John Brown (song)

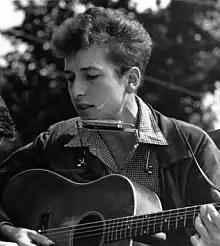
For contractual reasons, Dylan "(pictured in 1963)" used a pseudonym, "Blind Boy Grunt", for "John Brown" on "Broadside Ballads, Vol. 1" (1963).

Bob Dylan wrote "John Brown" in October 1962. Around this time, Dylan often drew on traditional songs when writing his own. While the lyrics to "John Brown" are original, the melody is based on "900 Miles", a well-known song in the US folk music community; about half of that tune is also found in the traditional song "Reuben's Train". When the song was published in "Broadside" magazine in March 1963, an accompanying note read "Tune, much like '900 Miles'."